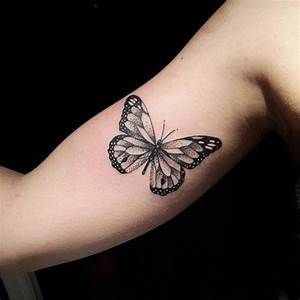
Label: farfalla